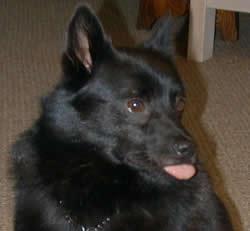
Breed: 201-n000024-schipperke